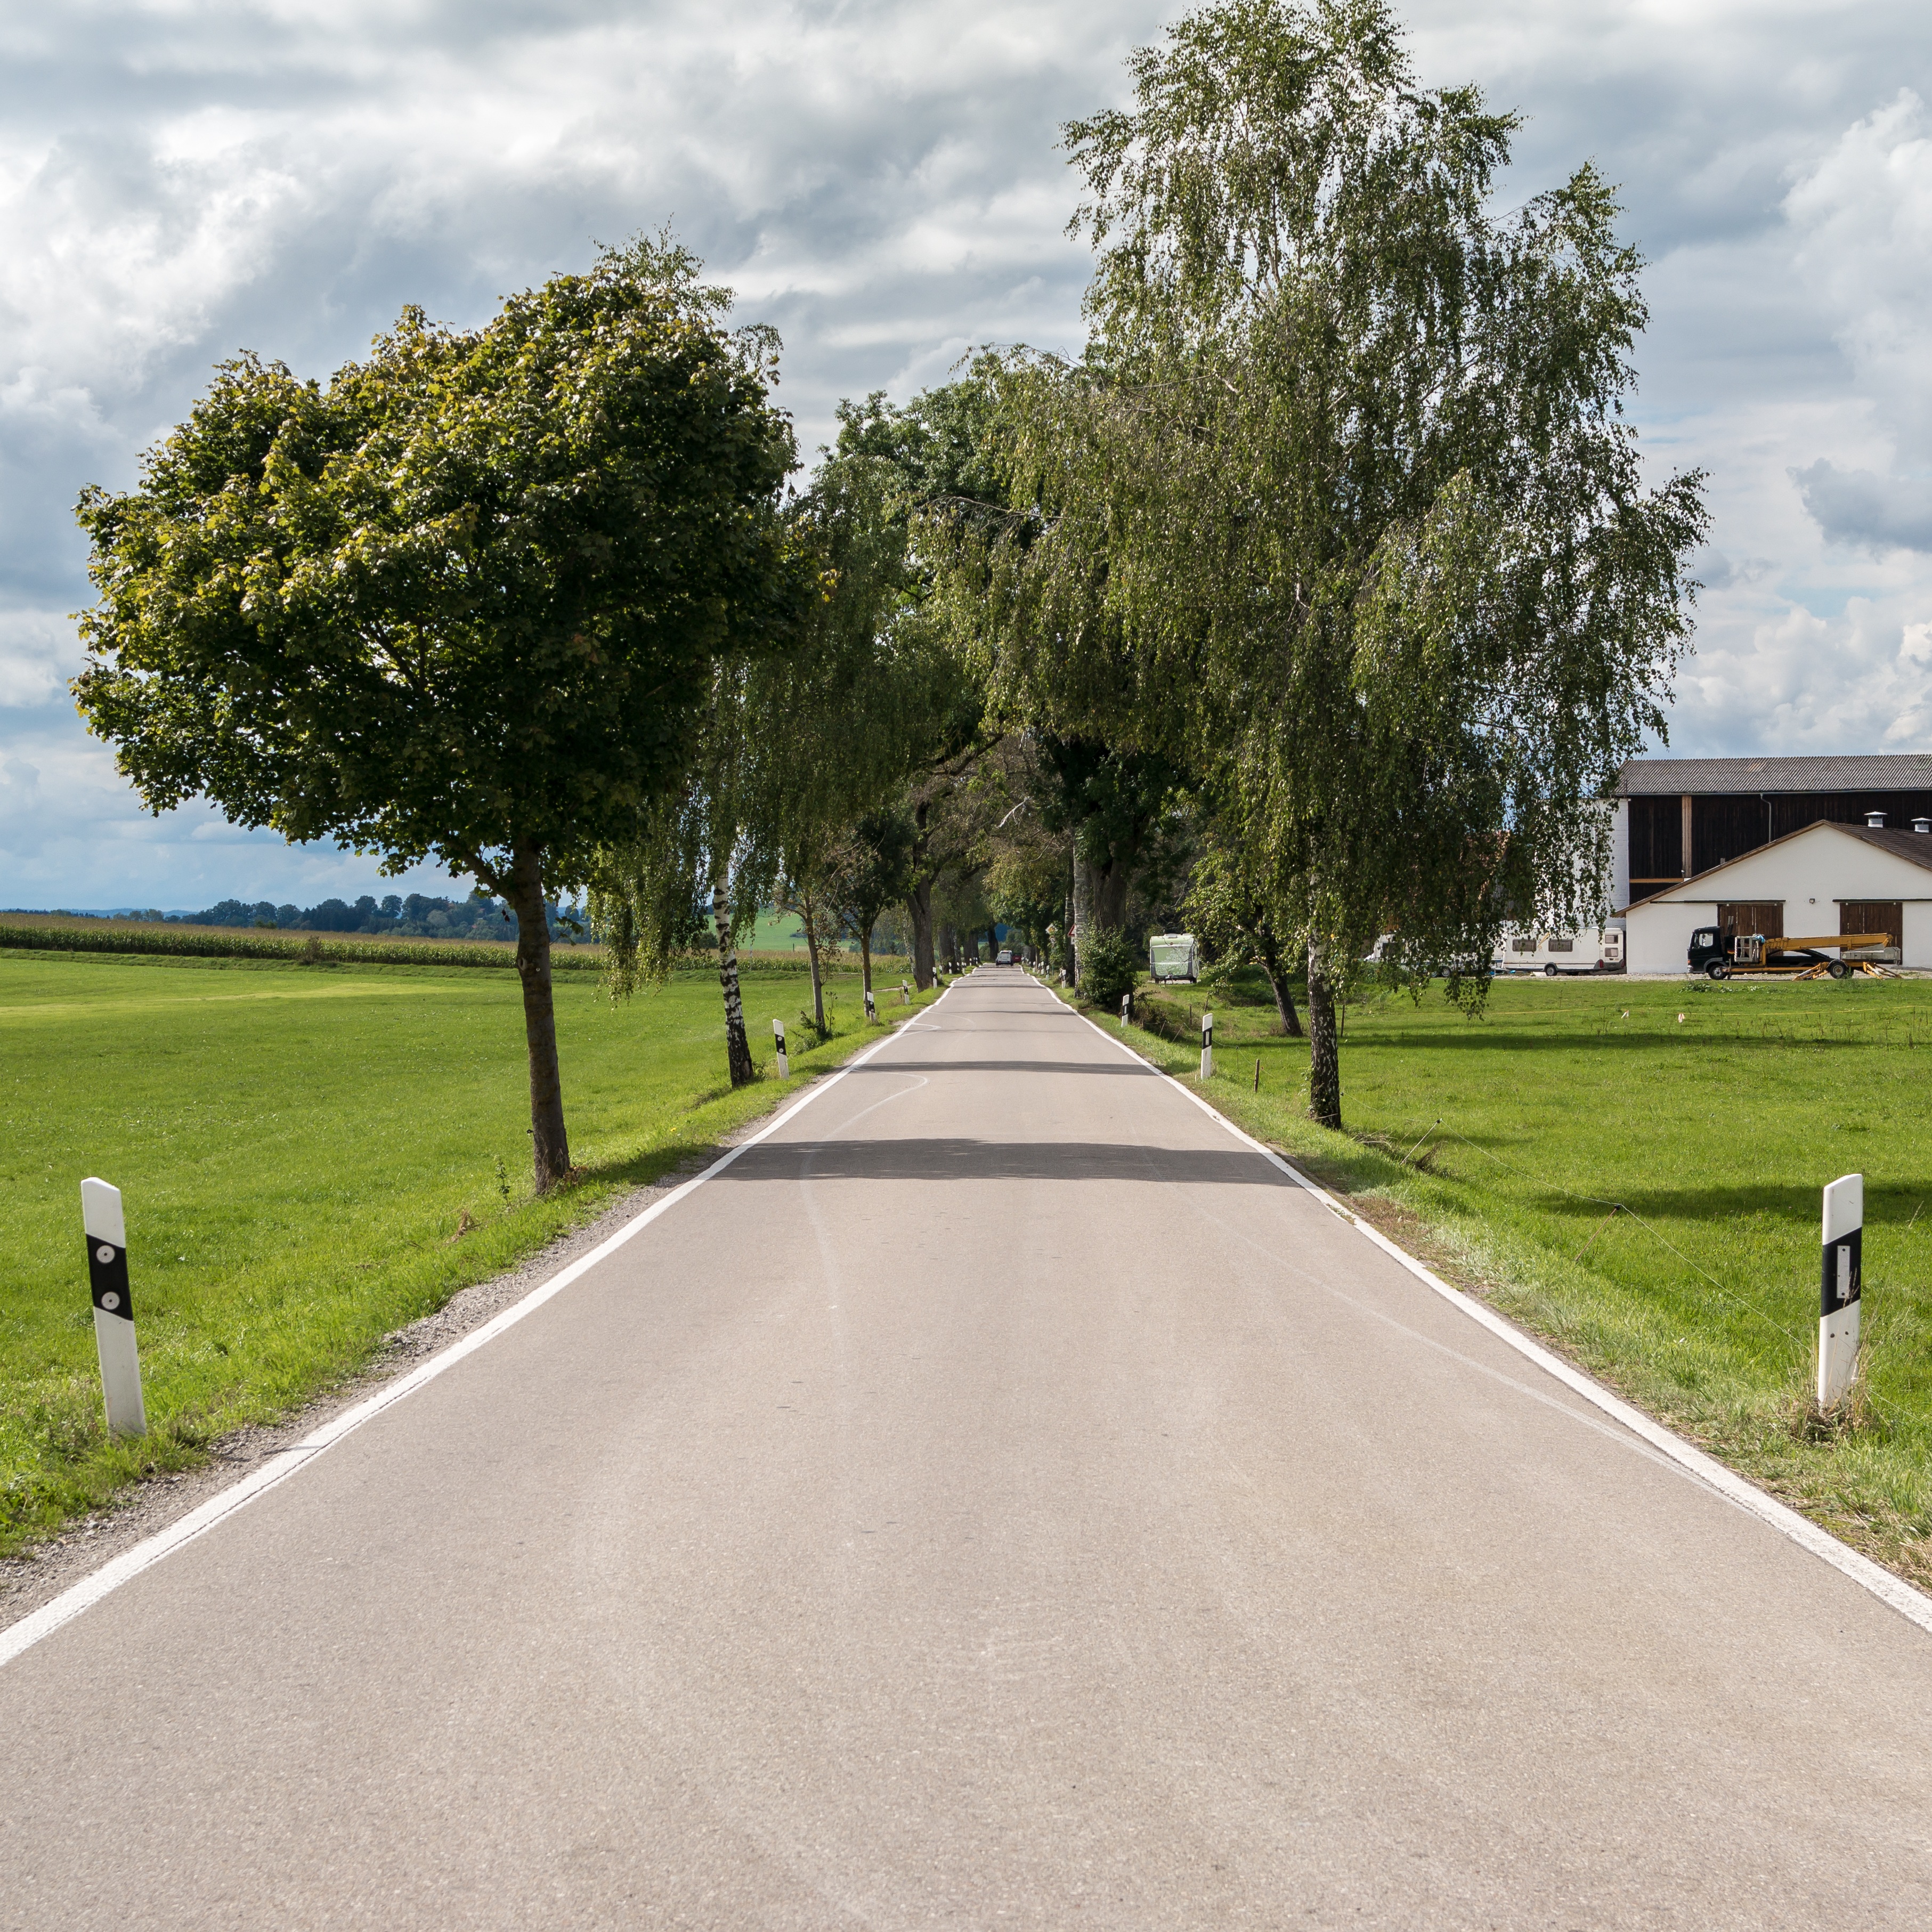
tree, grass, road, farm, lawn, highway, asphalt, walkway, suburb, park, lane, trees, grey, clouds, avenue, infrastructure, germany, bavaria, estate, neighbourhood, rural area, road surface, tree lined avenue, residential area